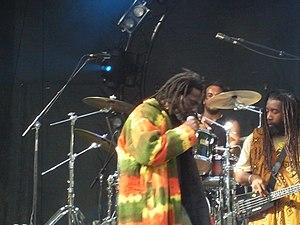
tiken au festival terres de son
Tiken Jah Fakoly, de son vrai nom Doumbia Moussa Fakoly, né le 23 juin 1968 à Odienné en Côte d'Ivoire, est un auteur-compositeur-interprète et chanteur de reggae.